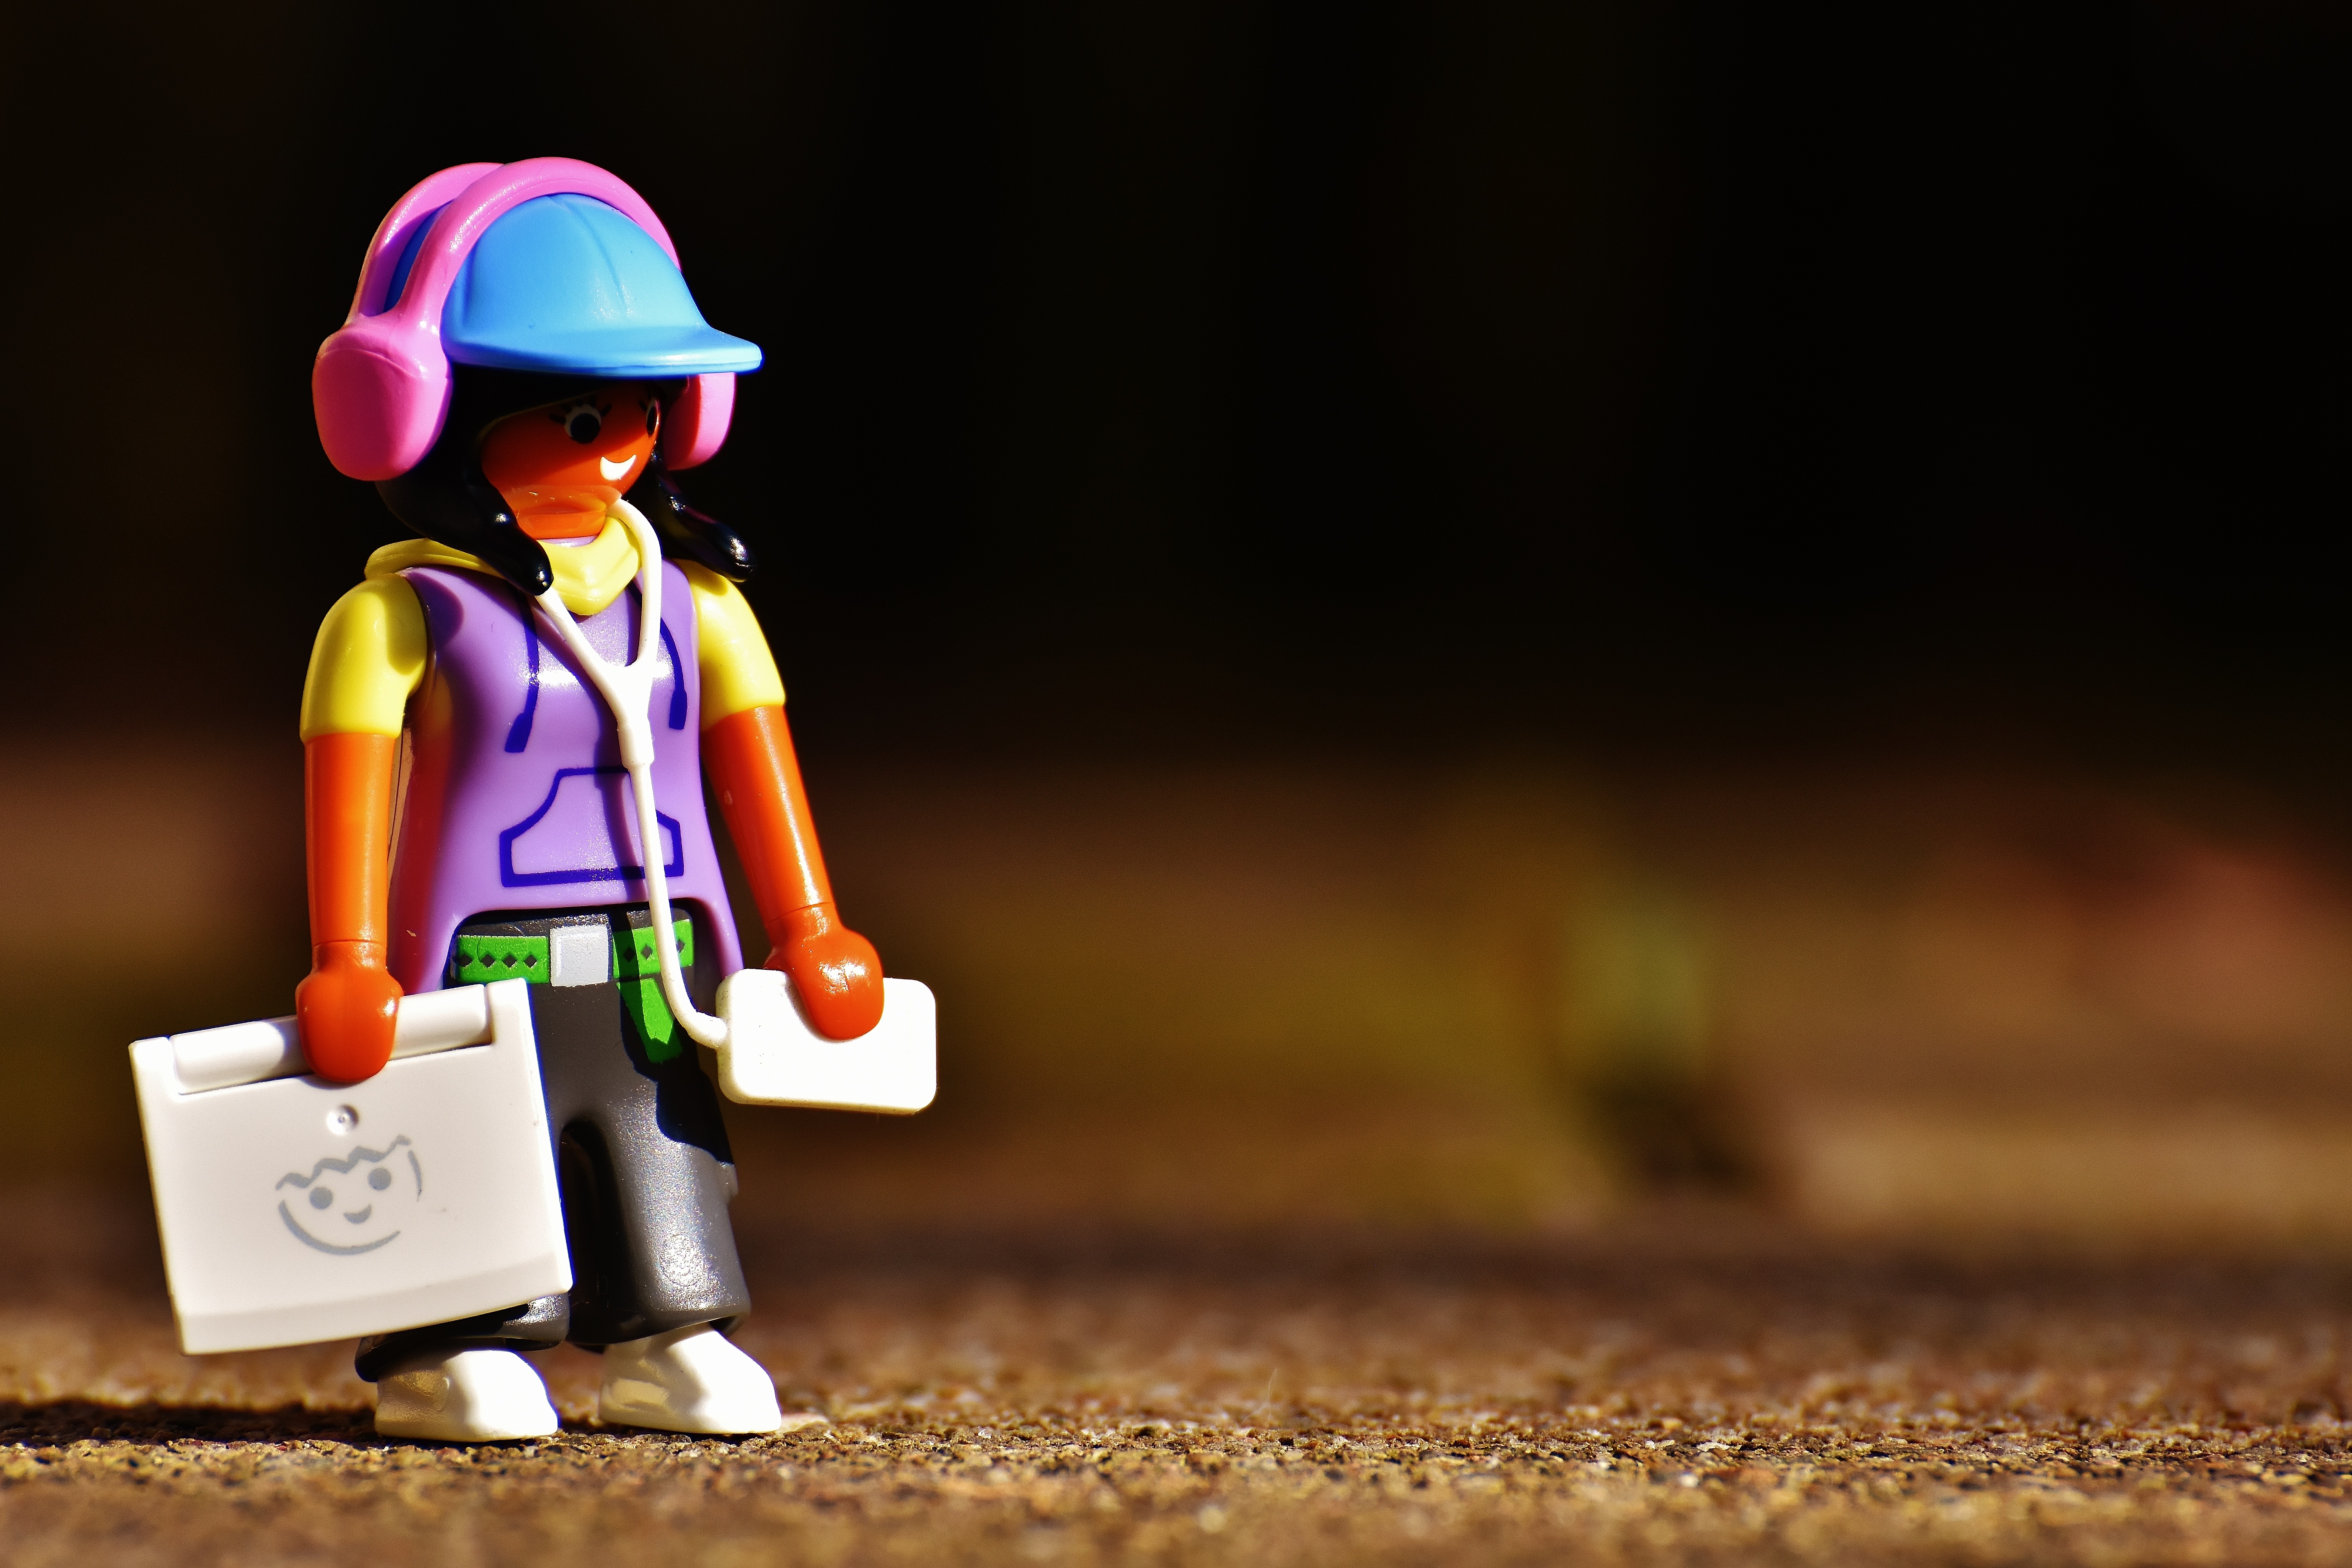
figure, laptop, mobile phone, headphones, listen to music, playmobil, funny